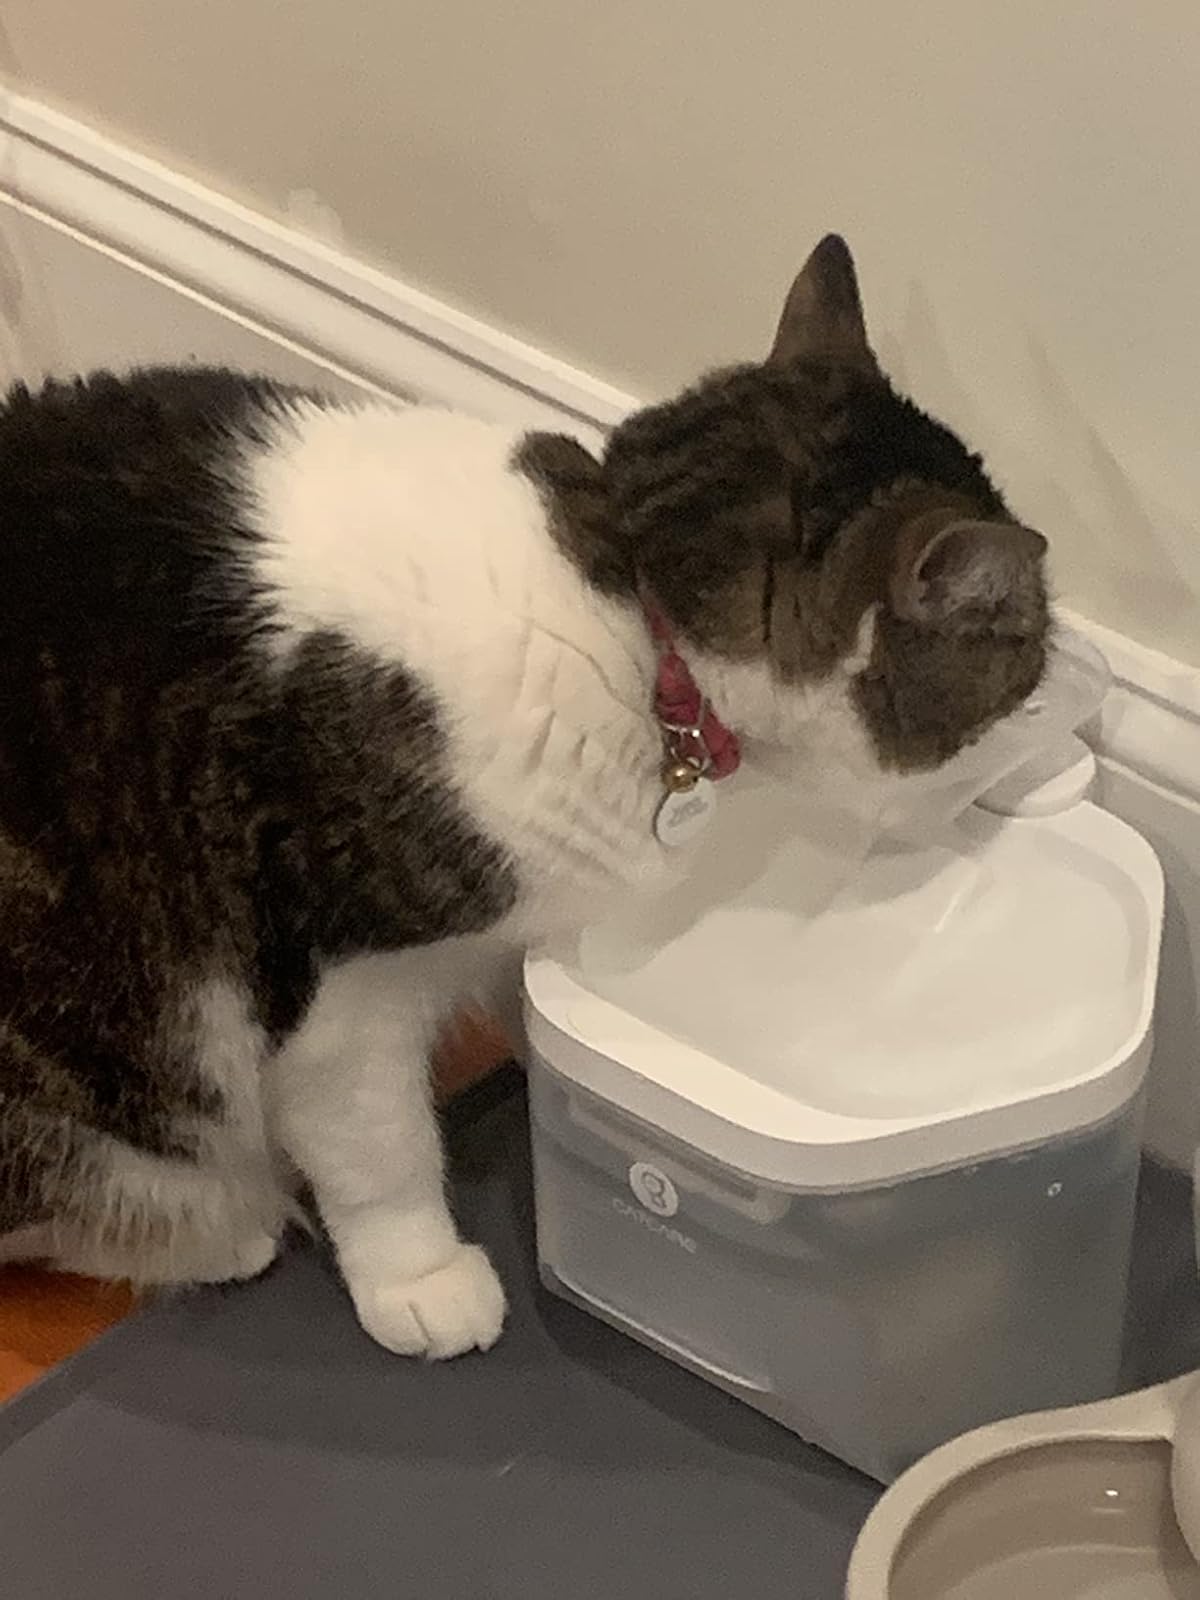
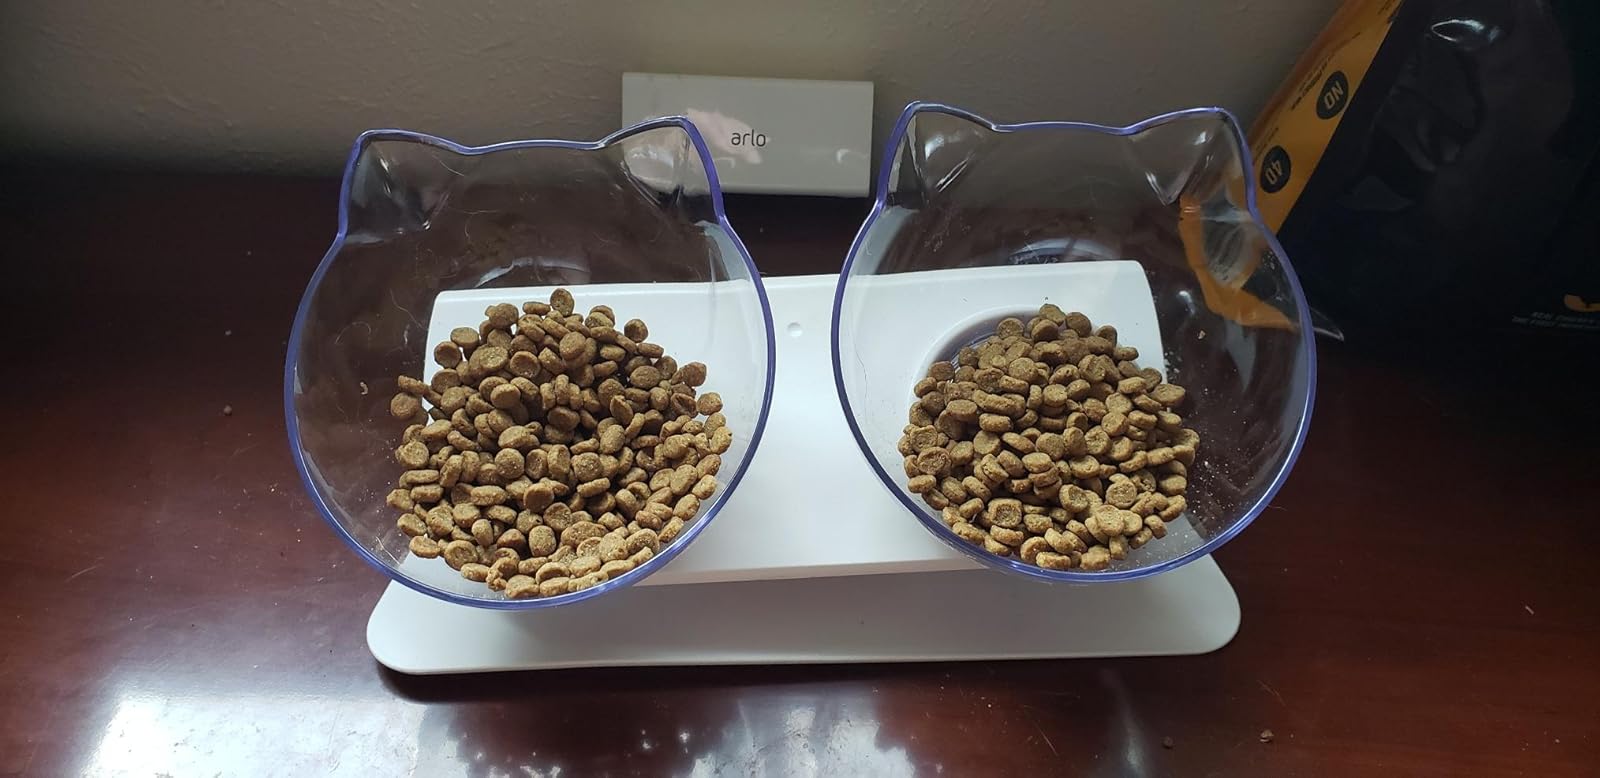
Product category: items_bowl
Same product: no